Rehuerdjersen

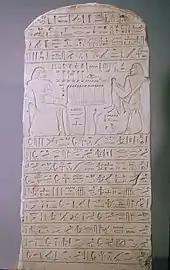
Stela of Rehuerdjersen, now at the Metropolitan Museum of Art

The mastaba lies on the west side of the king's pyramid, that is behind the pyramid. It was already excavated in 1894–95 by a French expedition under Joseph Étienne Gautier and then again in 1920–21 by an American expedition. It consisted of a mastaba proper and a wall around it. The enclosure wall is 27.70 m long to the north-south and 19 m to the east-west. The mastaba proper is solid building was an inner cult chamber. Some parts of the decoration are still preserved in the cult chamber. One block shows a row of offering bearers. Other blocks of the decoration were found nearby. They show Rehuerdjersen sitting on a chair with an inscription in front of him, providing his titles. Another block shows boats in the marshes.